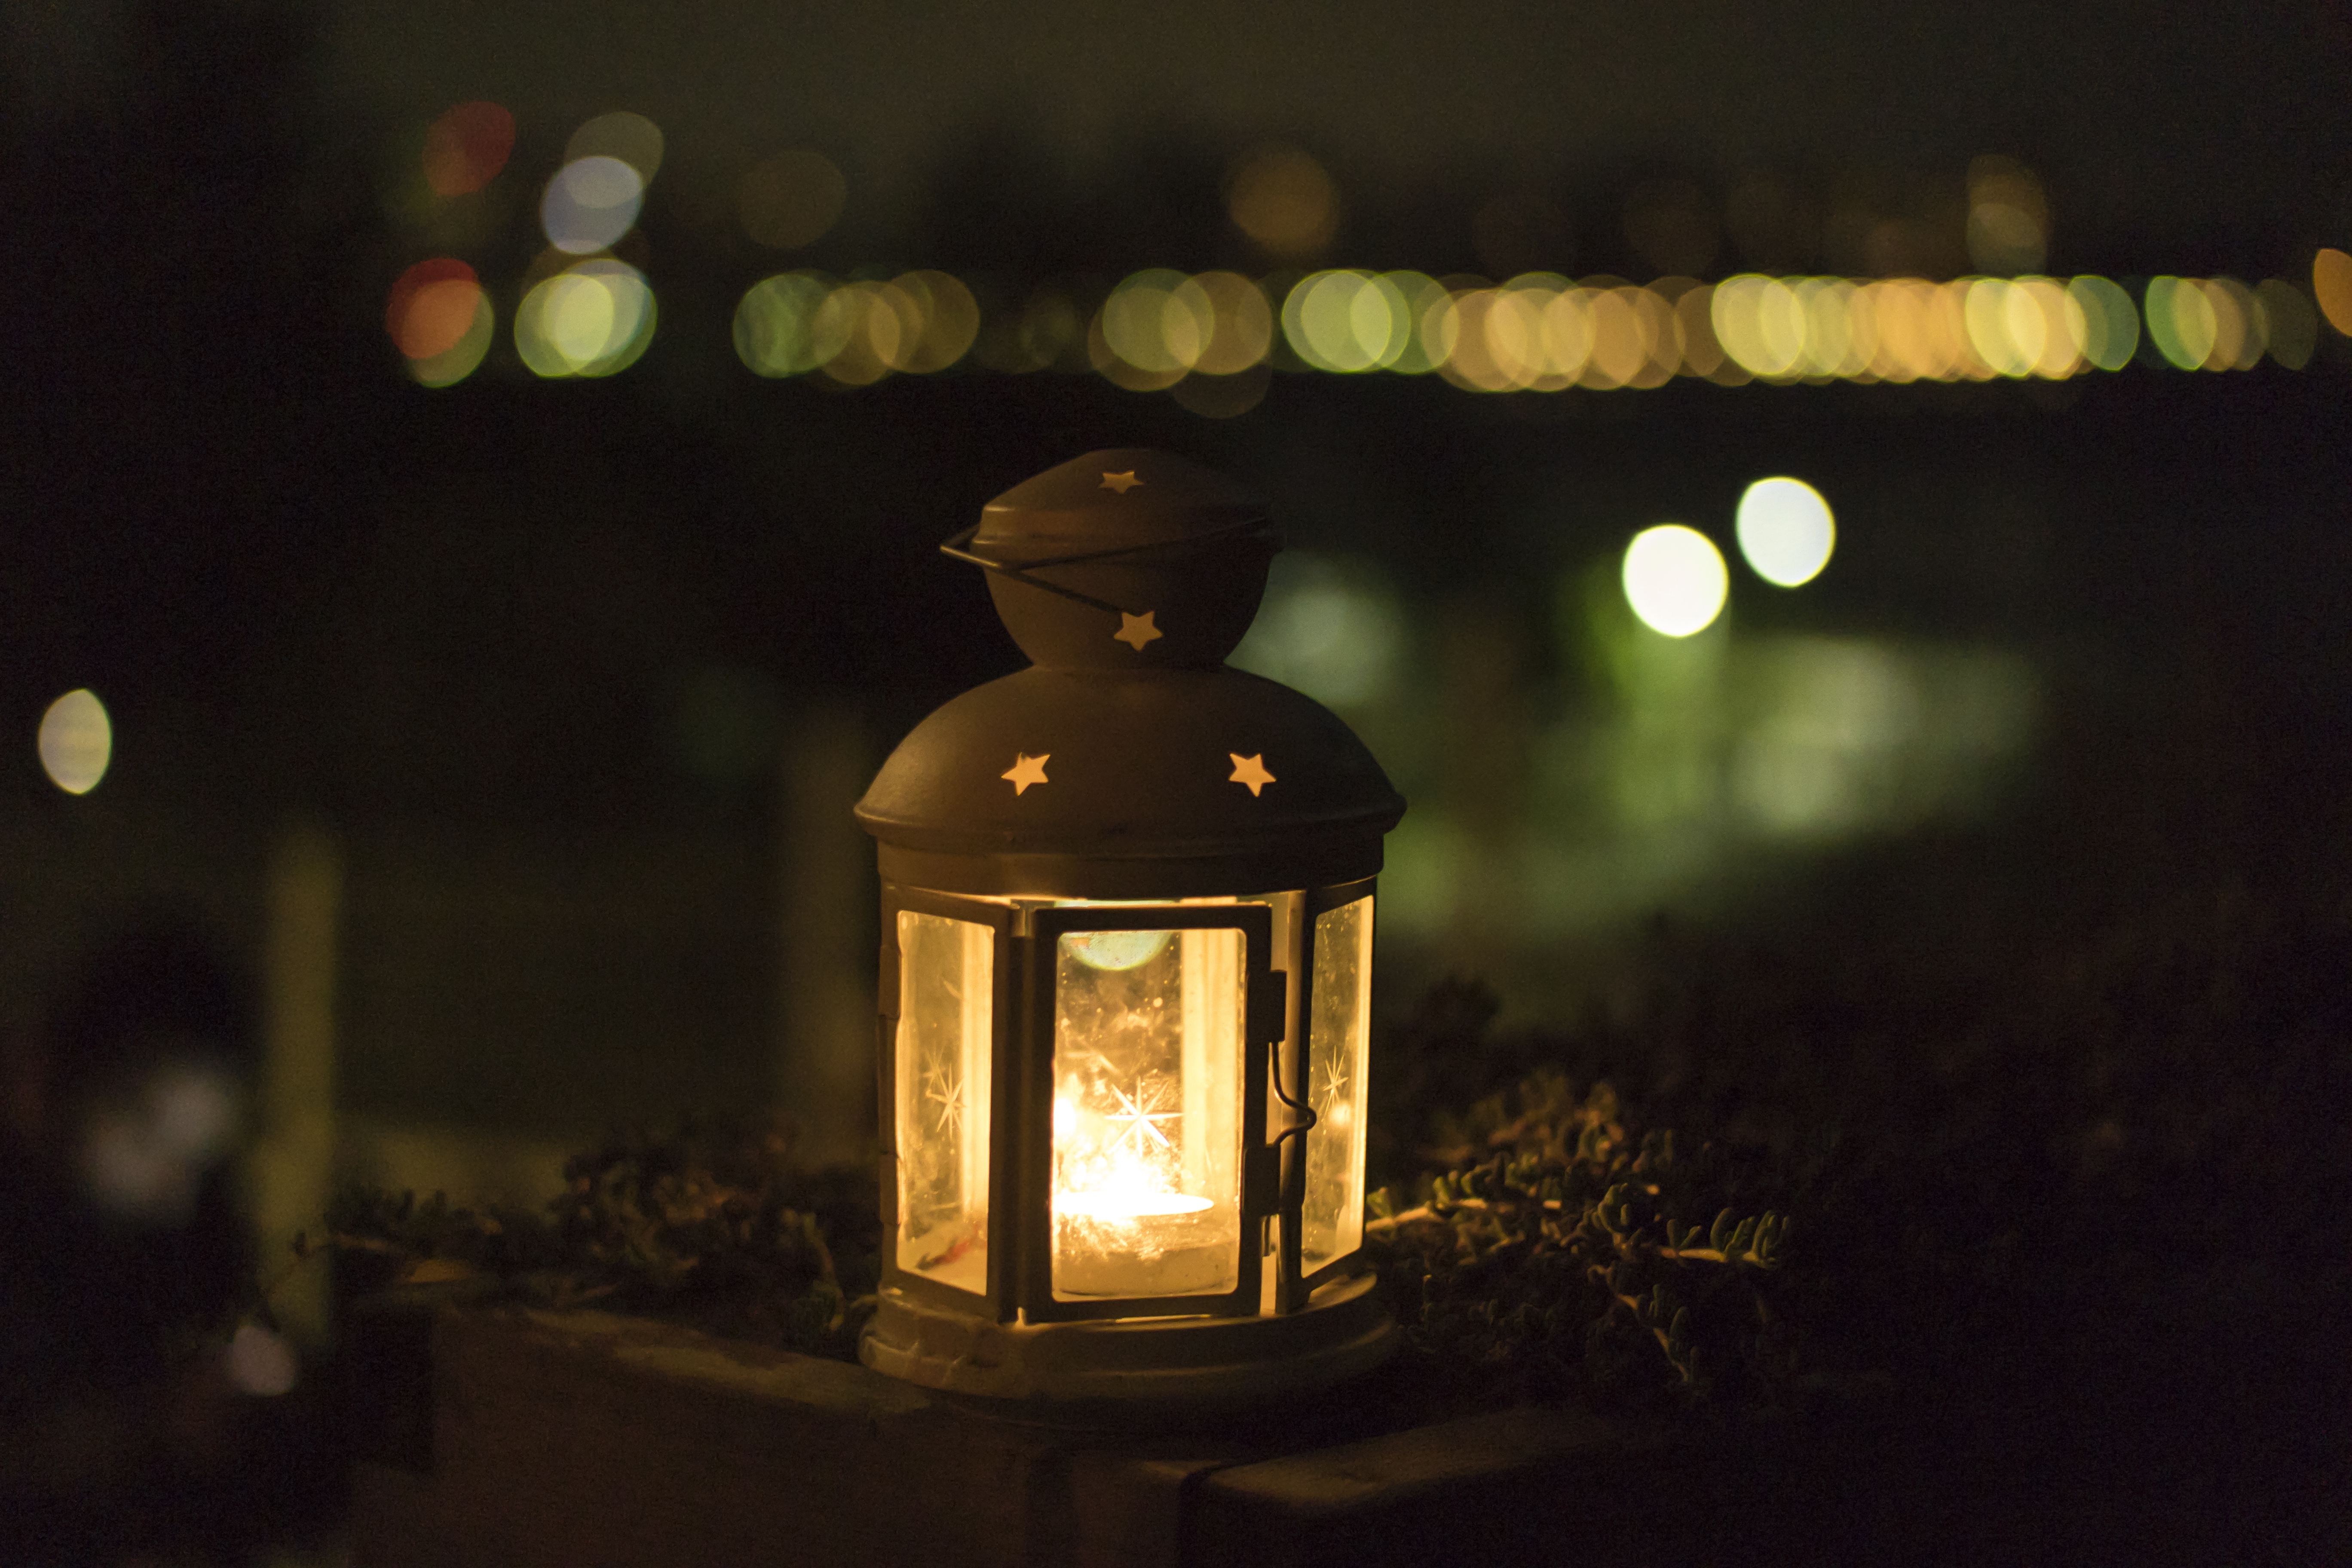
lighting, light, darkness, lantern, night, still life photography, sky, facial hair, still life, nightlight, Tints and shades, photography, italian food, gas, heat